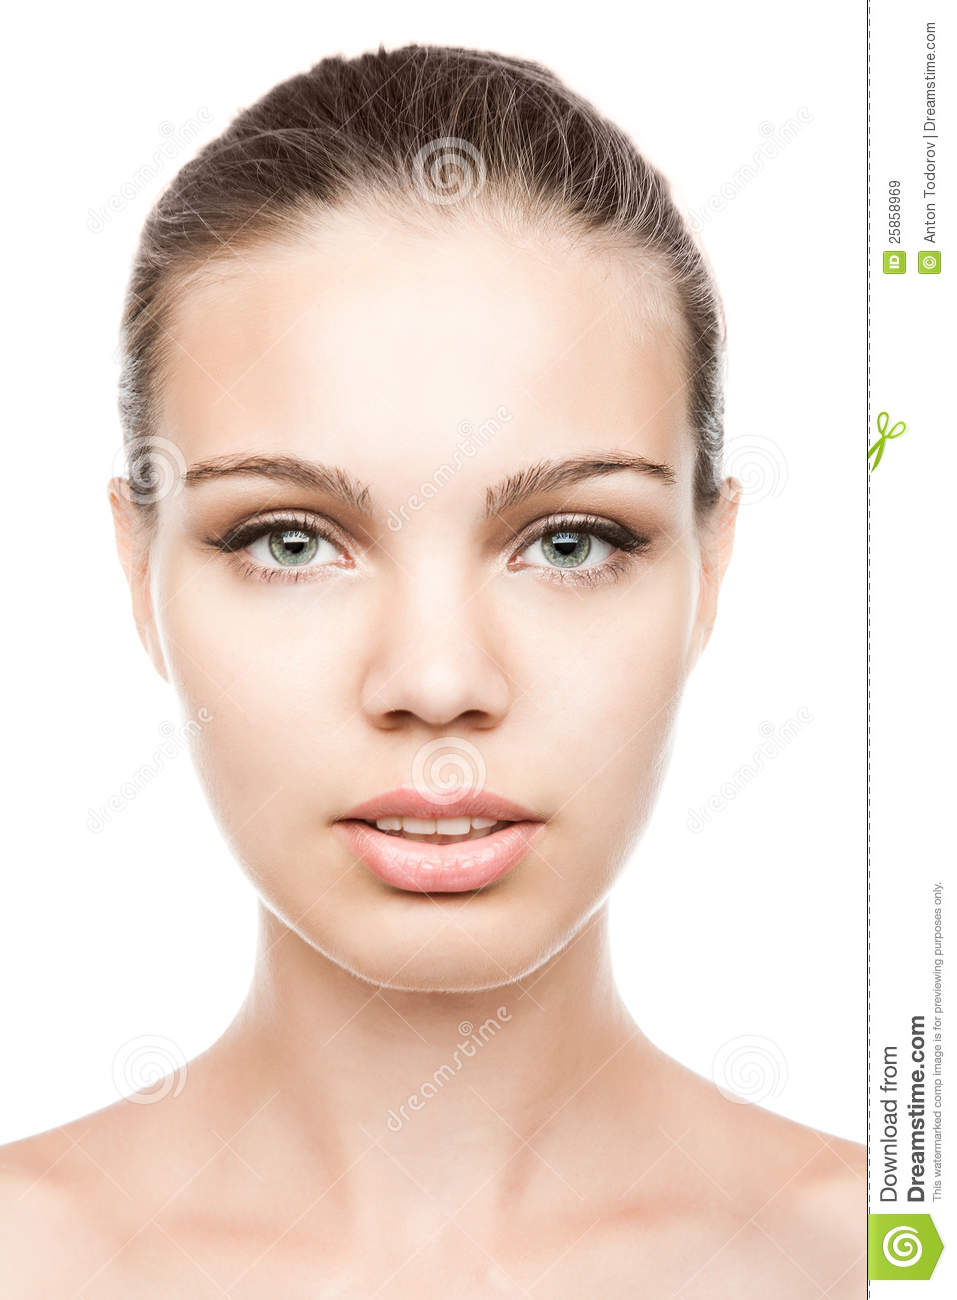
Gender: women